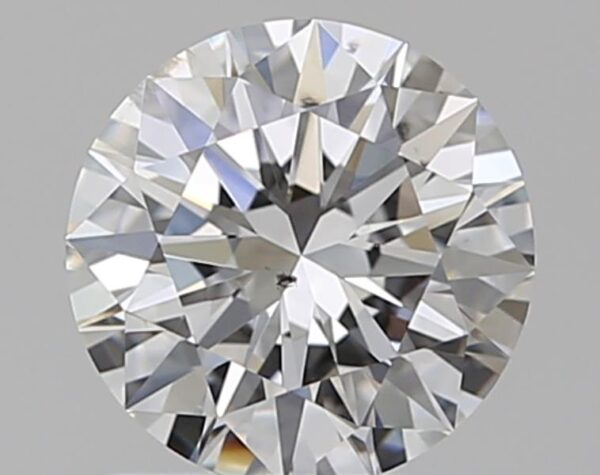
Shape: round
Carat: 0.9
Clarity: SI2
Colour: F
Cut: EX
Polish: EX
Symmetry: EX
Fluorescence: N
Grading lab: GIA
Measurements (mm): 6.24 x 6.27 x 3.8